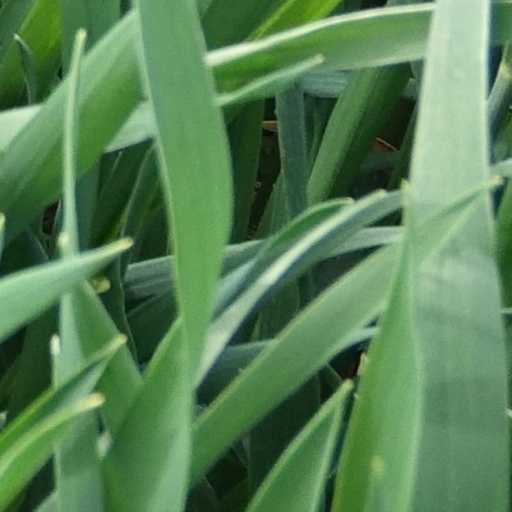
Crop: wheat